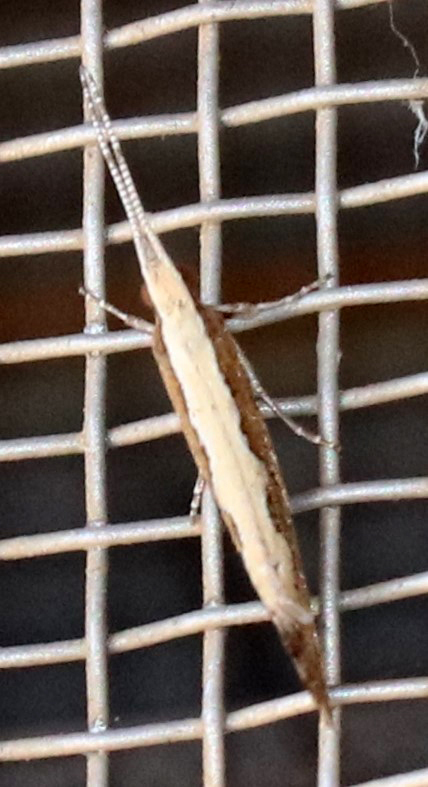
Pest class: diamondback_moth